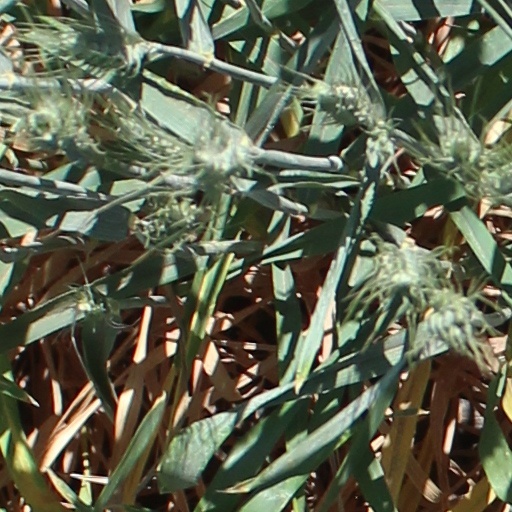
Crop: wheat